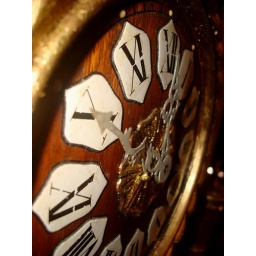
Nine, ten, eleven o'clock, twelve o'clock, rock. We're gonna rock around the clock tonight